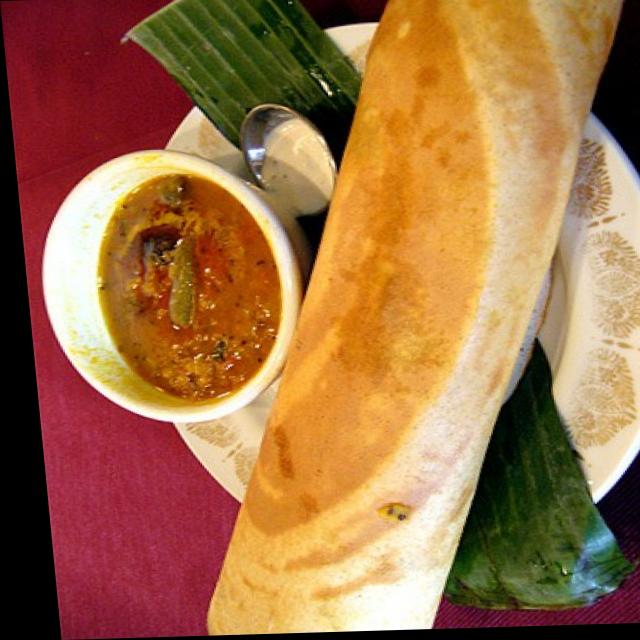
Dish: masala_dosa